American Family Field Walk of Fame

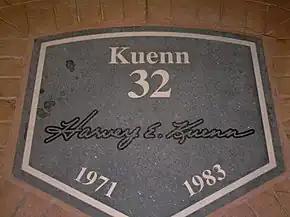
A plaque commemorating former Milwaukee Brewers manager and hitting coach Harvey Kuenn on the Walk of Fame

The American Family Field Walk of Fame is an exhibit located at American Family Field in Milwaukee, Wisconsin, that commemorates baseball players, coaches, executives, and broadcasters who have made significant contributions to Major League Baseball (MLB) in Milwaukee. Established by the Milwaukee Brewers in 2001 with the opening of the stadium, it encompasses the entire history of the Brewers since 1970 and that of the Milwaukee Braves, who played in the city from 1953 to 1965. Twenty-three individuals have been inducted as of 2024.